Semnani people

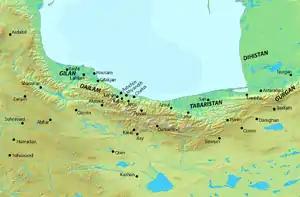
Map of northern Iran

The Semnani people (Semnani: سمنی مرتمونی, "samani mertimüni") are a Caspian people, part of the greater Iranian people who primarily live in northern Iran and speak the Semnani language. Today, the majority of Semnani people speak Persian.